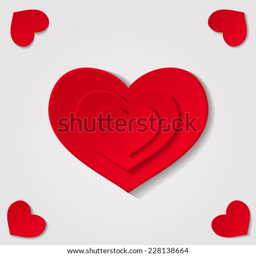
small red hearts around the main heart on grey background .